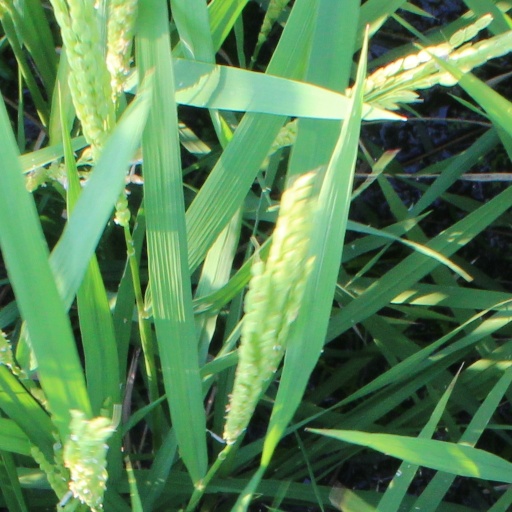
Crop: rice